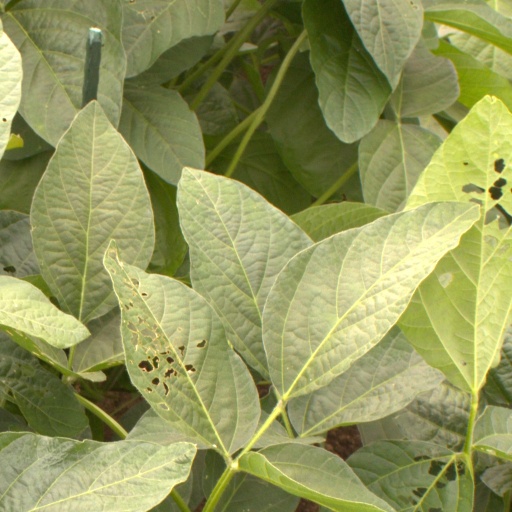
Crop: soybean